Rock Island Islanders

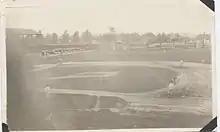
Rock Island Islanders at Douglas Park, 1920

Rock Island teams, until 1917, played home minor league games at the 12th Street Grounds. The ballpark was located on the North end of 12th street, near the railroad tracks in Rock Island, Illinois.